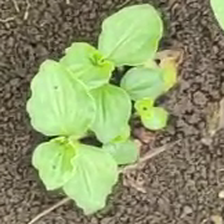
Weed species: Kena_(Commplina_benghalensio)